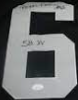
Number: 6